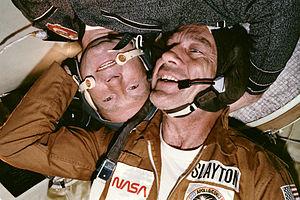
Donald Kent Slayton, alias Deke Slayton, né le 1ᵉʳ mars 1924 à Sparta dans le Wisconsin et mort le 13 juin 1993 à League City au Texas, est un pilote, officier et astronaute américain.
Apollo-Soyouz est en 1975 la première mission spatiale conjointe entre l'Union soviétique et les États-Unis après qu'ils se sont affrontés pendant des années dans une véritable course à l'espace, dont la Lune constituait le principal symbole.